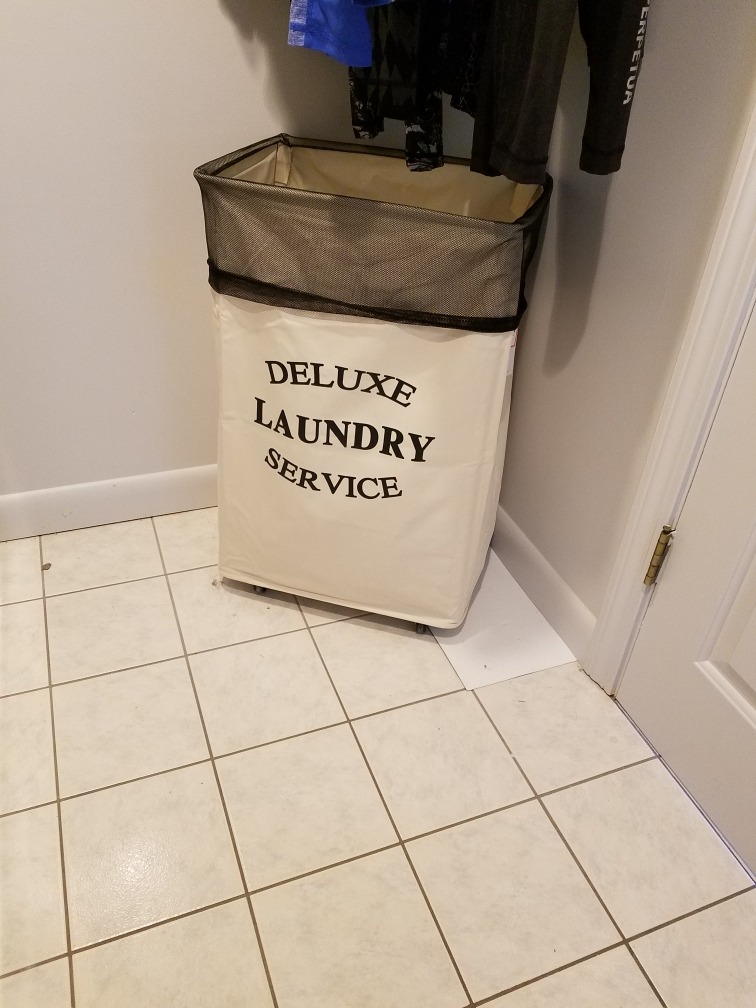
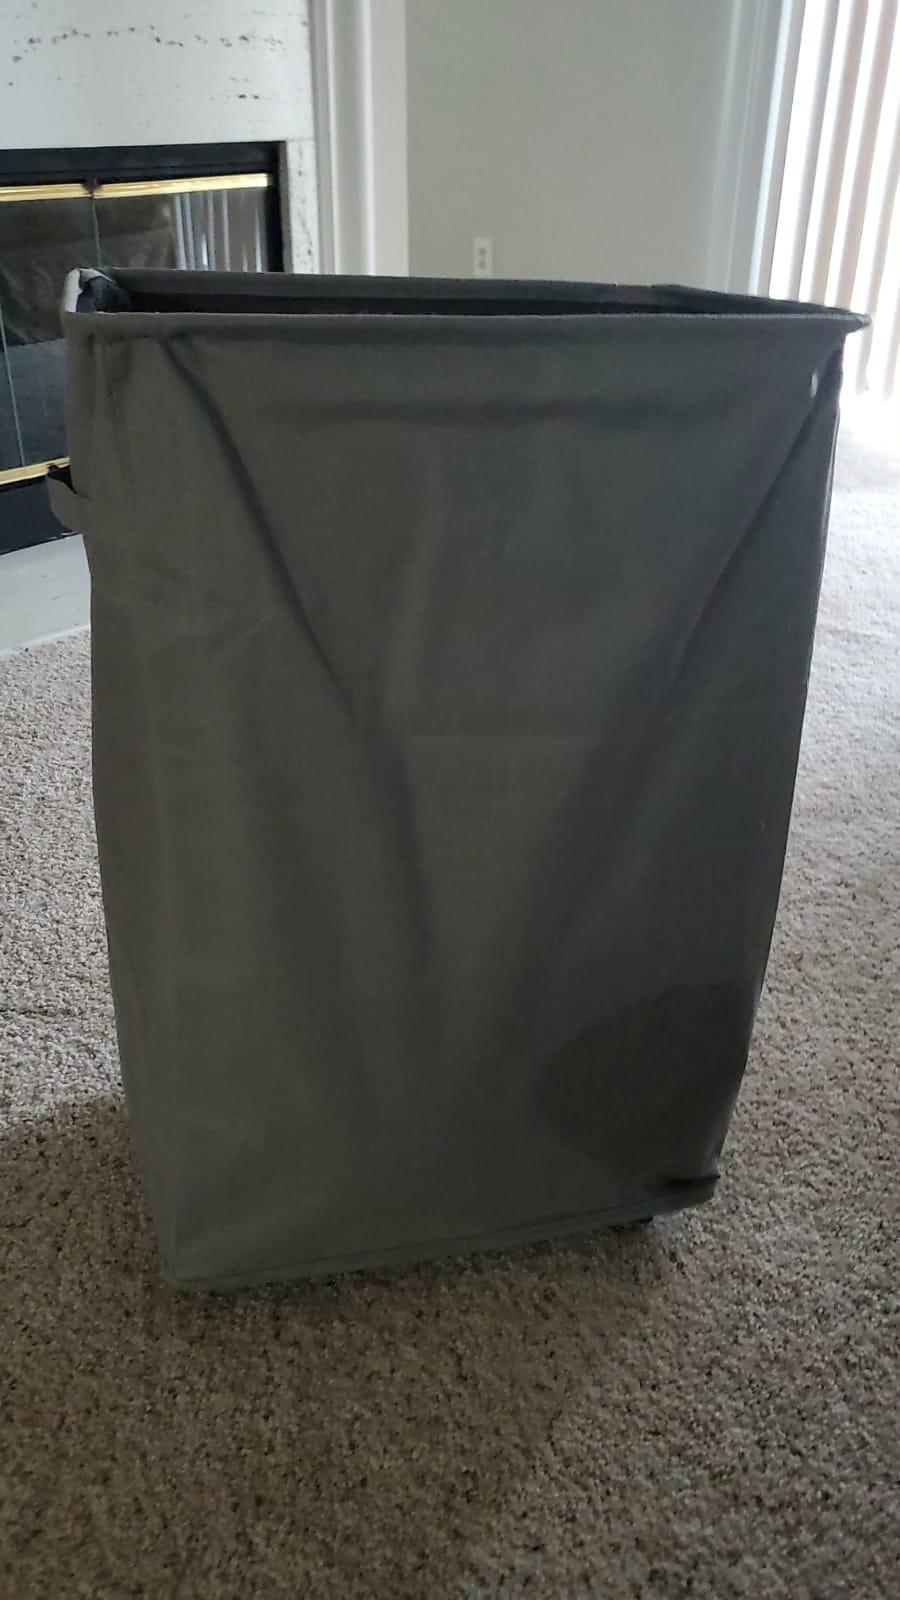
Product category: items_hamper
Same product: no